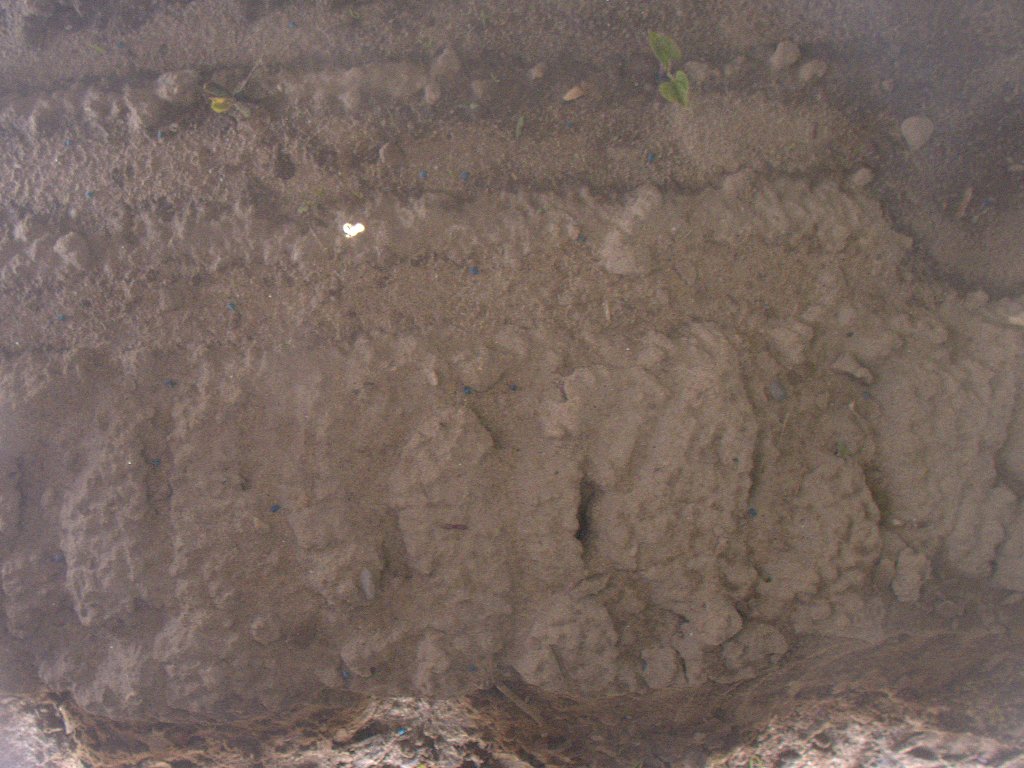
Crop: bean
Objects: bean, stem_bean